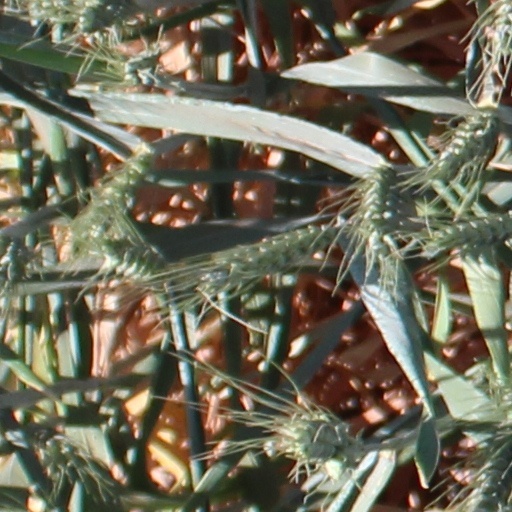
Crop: wheat